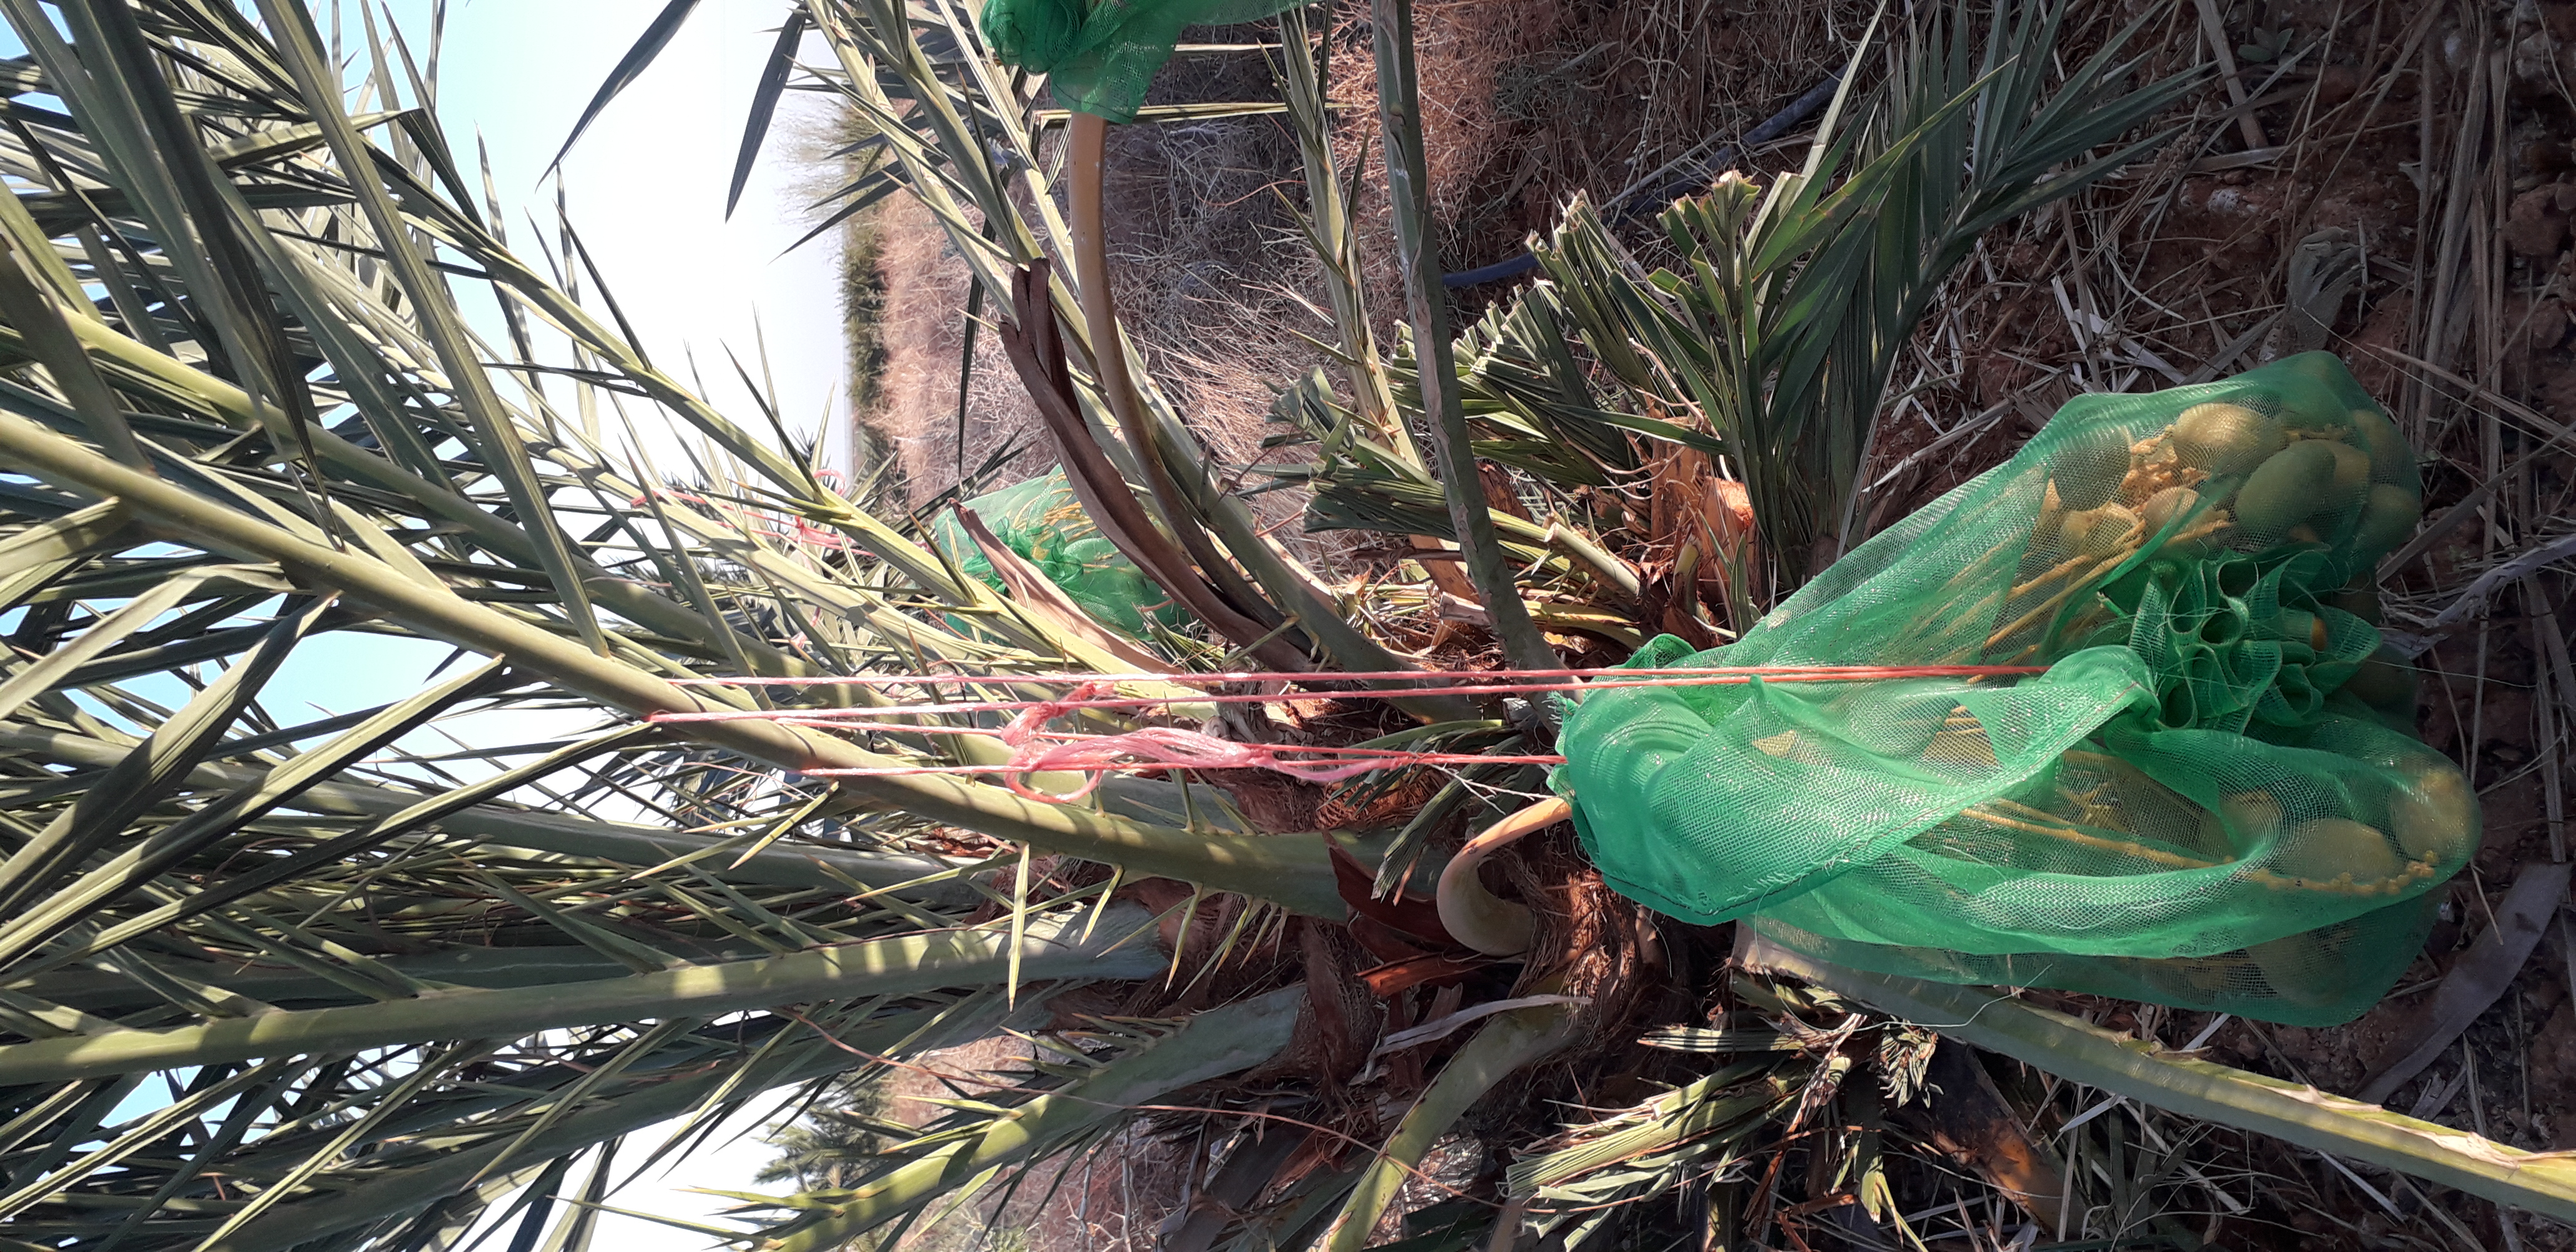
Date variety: Boumajhoul